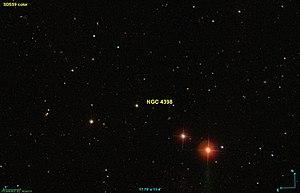
Image créée à l'aide du logiciel Aladin Sky Atlas du Centre de Données astronomiques de Strasbourg et des données publiques en format FIT de SDSS (Sloan Digital Sky Survey).
NGC 4398 est une étoile située dans la constellation de la Vierge. L'astronome prussien Heinrich d'Arrest a enregistré la position de cette paire d'étoiles 19 avril 1865.